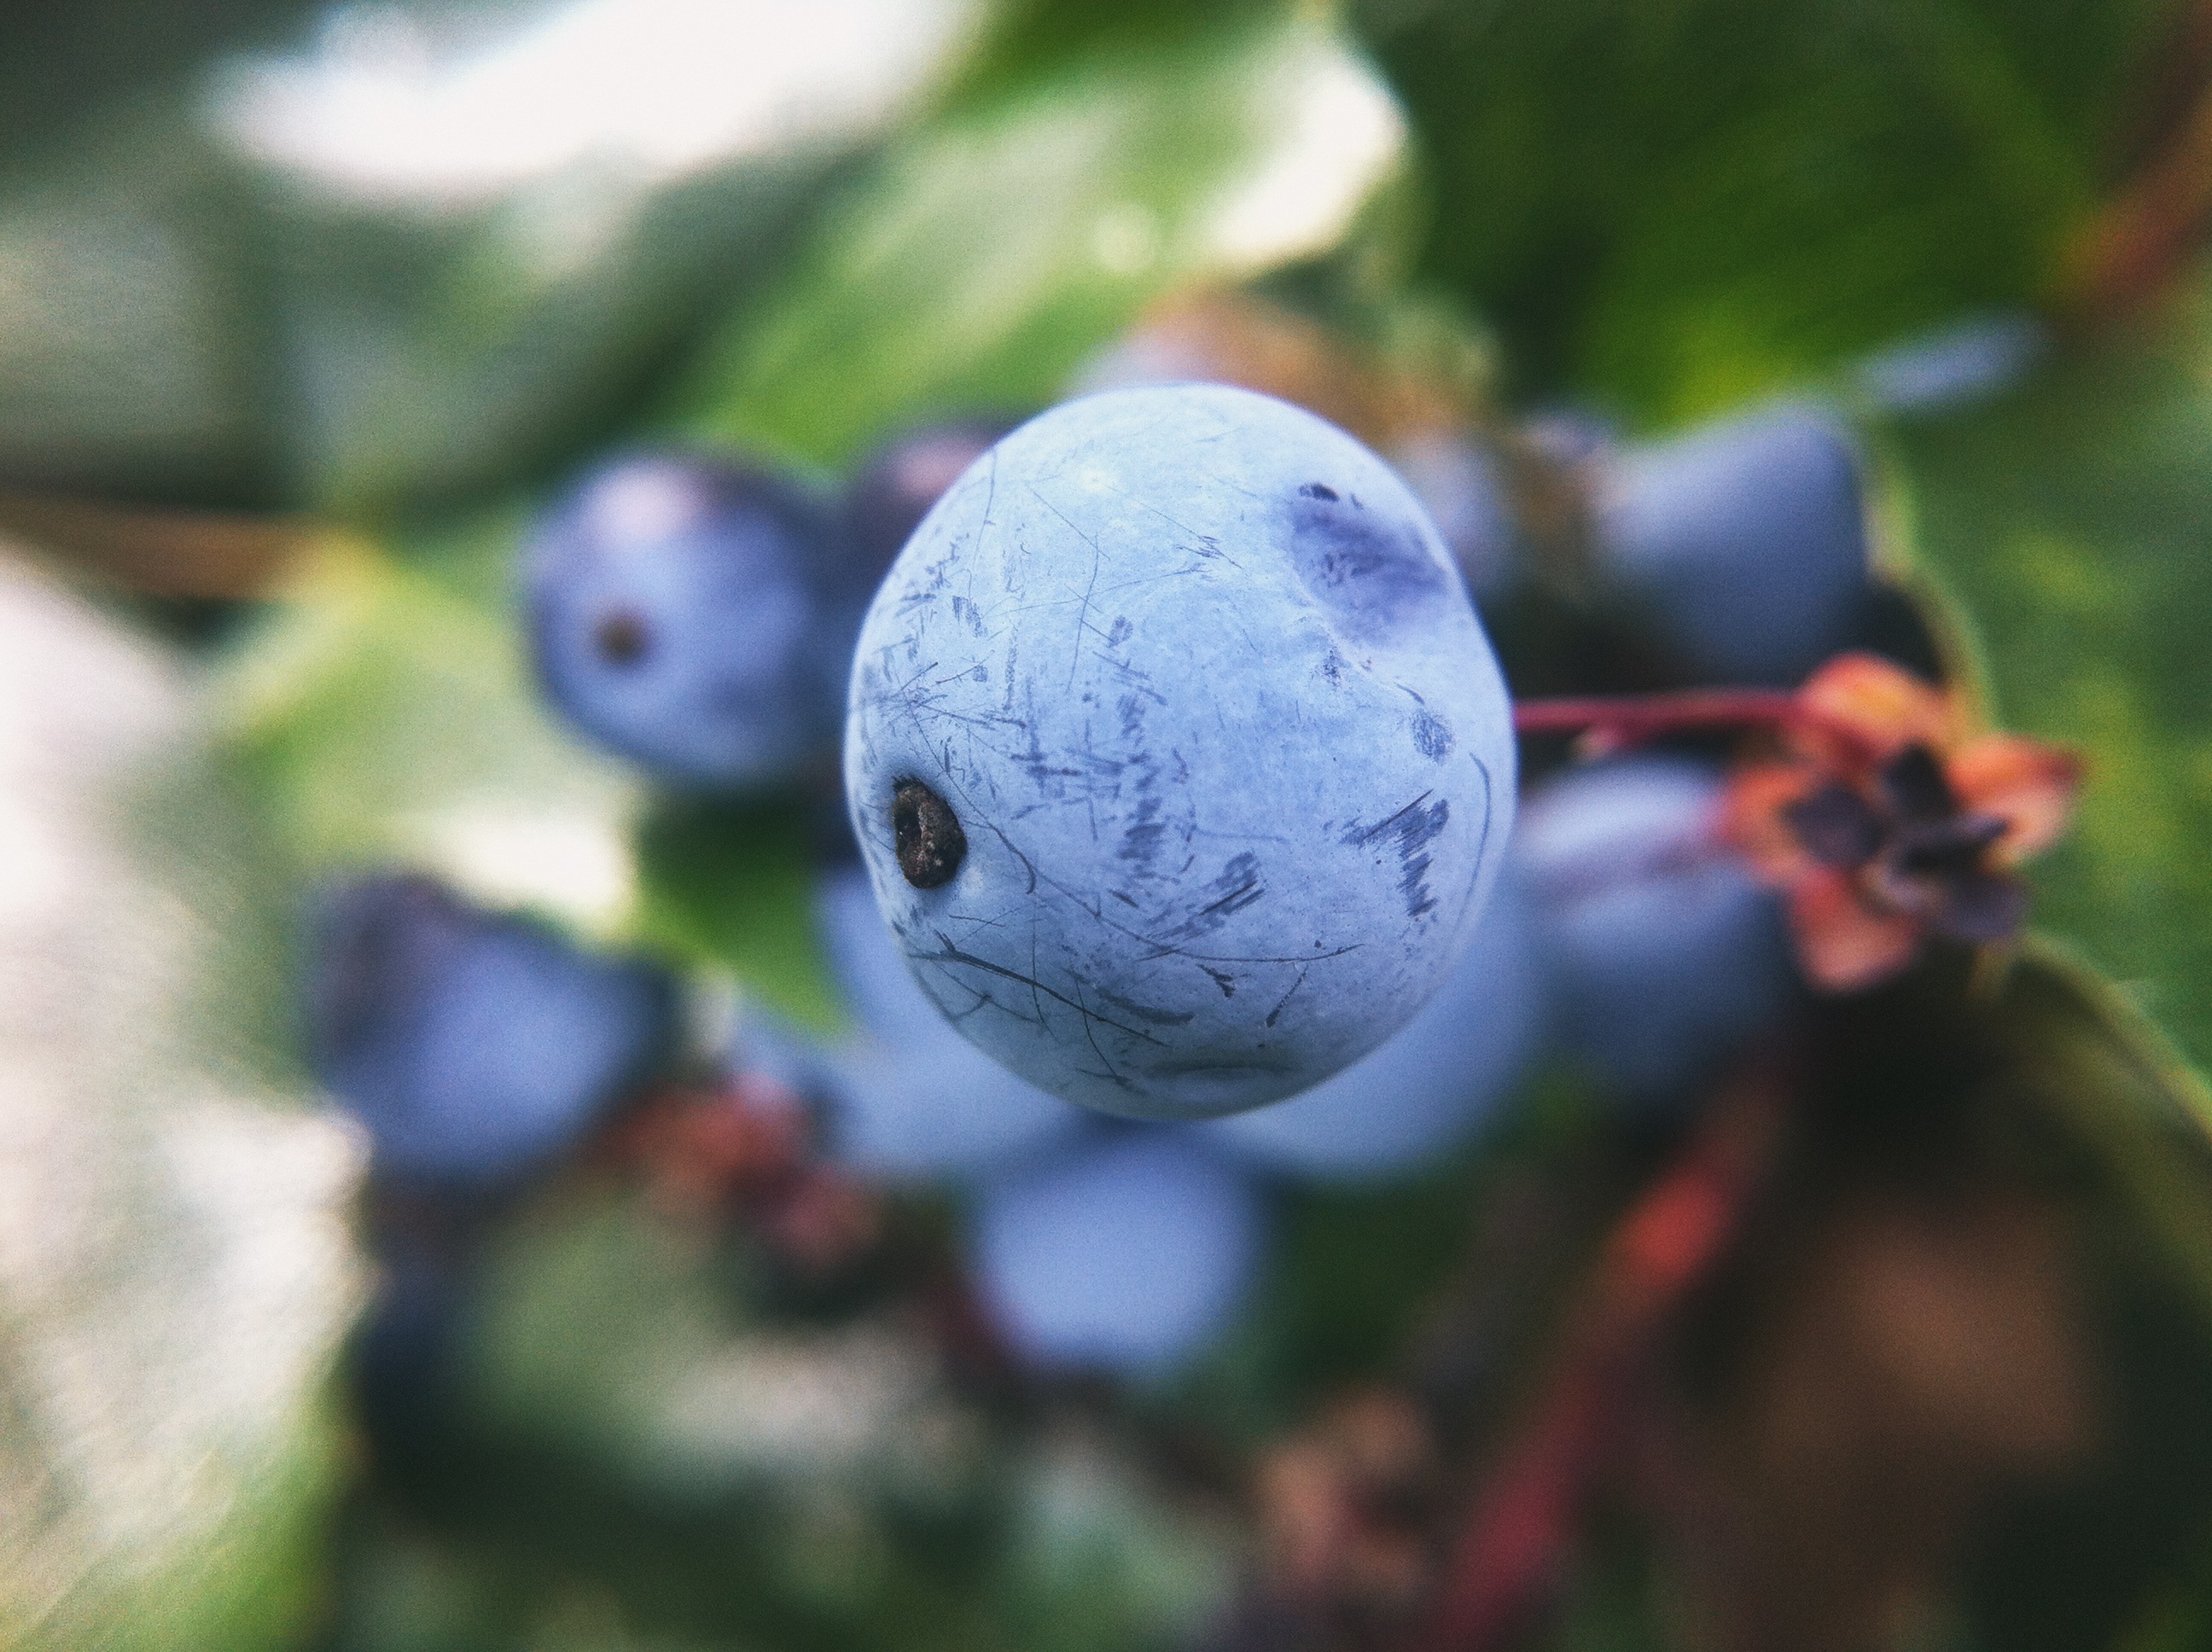
tree, nature, forest, grass, outdoor, branch, blossom, plant, photography, fruit, berry, leaf, flower, food, green, produce, macro, natural, autumn, fresh, botany, blue, environmental, colorful, close, flora, close up, berries, blueberries, fruits, horizontal, organic, macro photography, bilberry, land plant